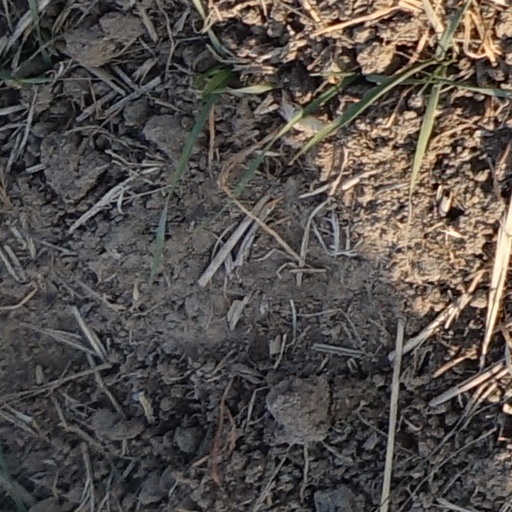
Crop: wheat